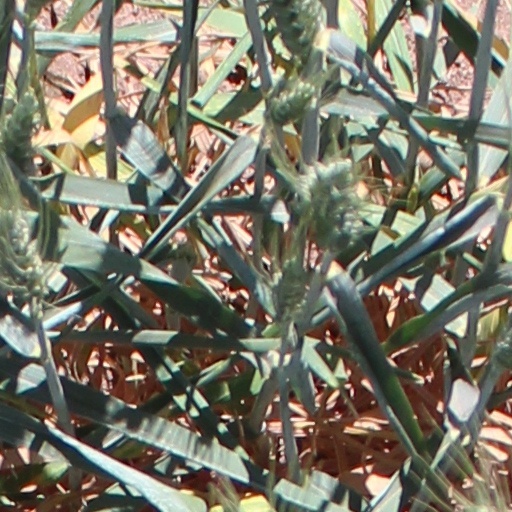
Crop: wheat